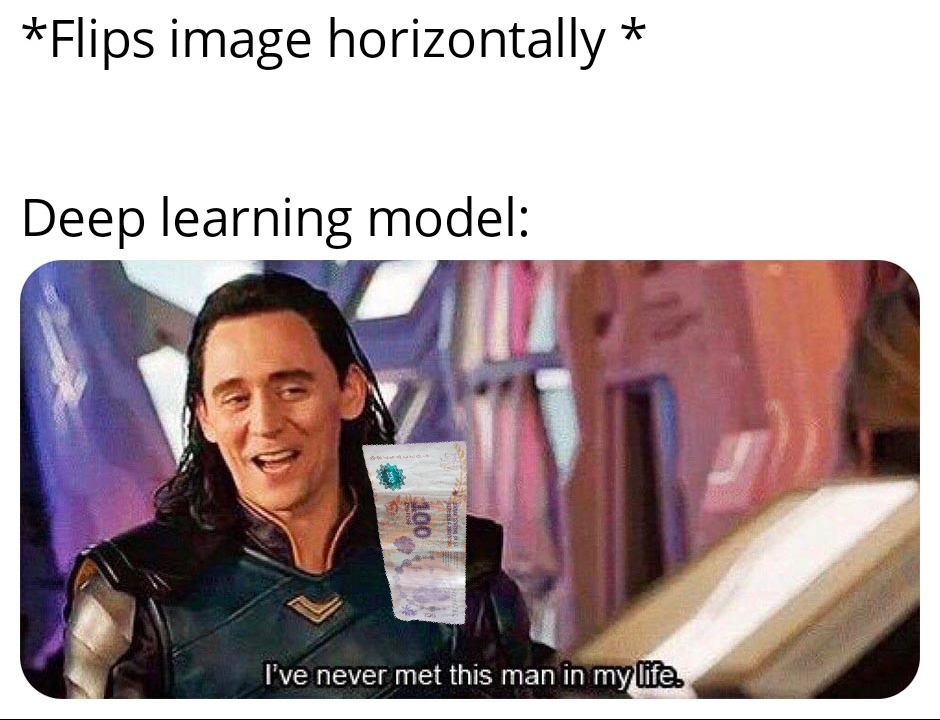
Denominación: 100